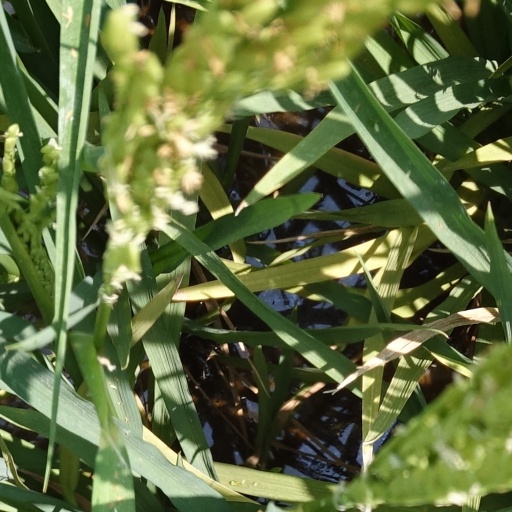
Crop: rice